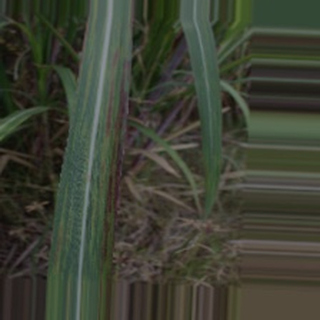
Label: sugarcane_bacterial_blight